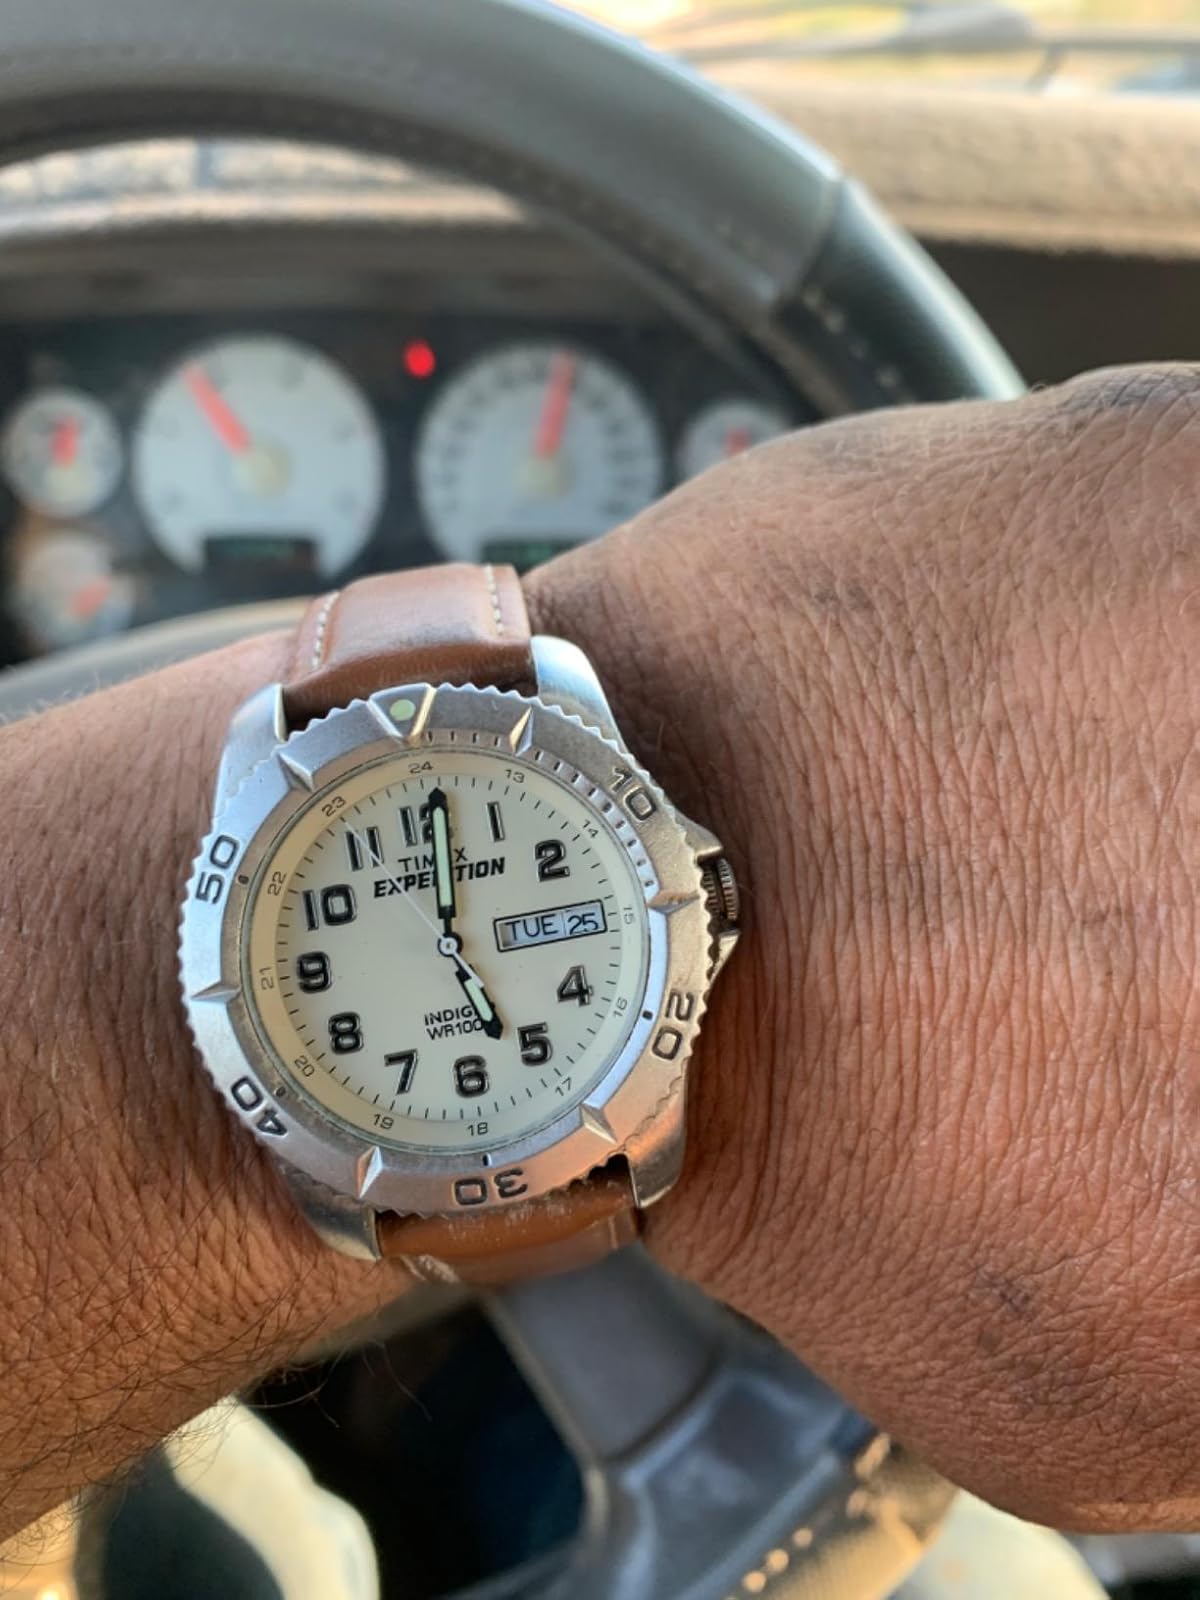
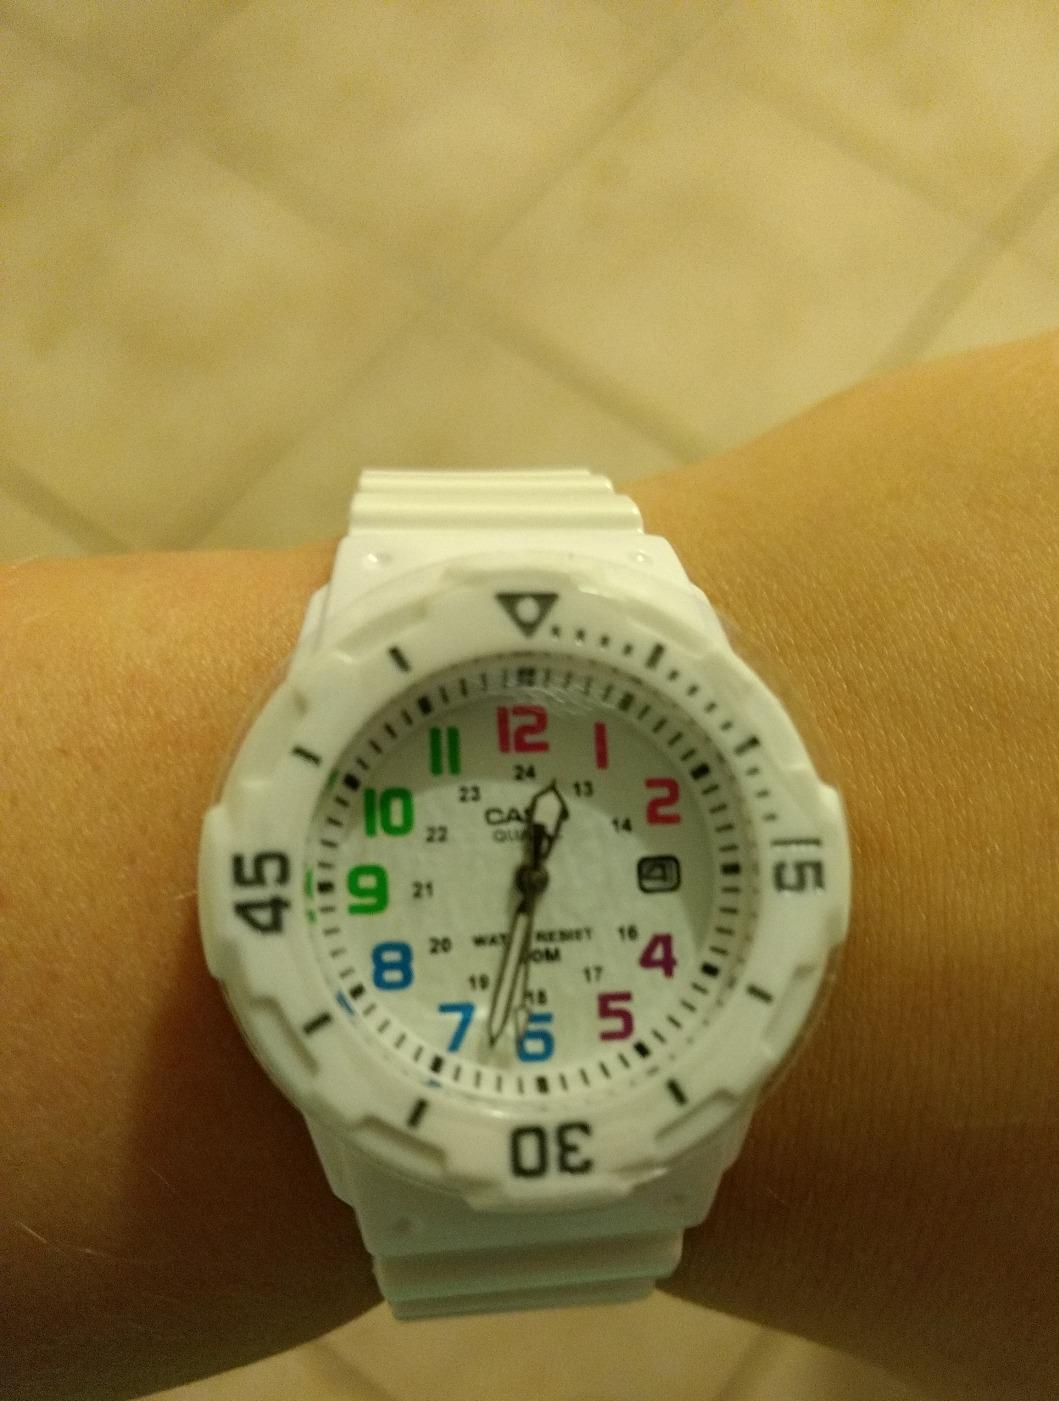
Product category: accessories_watch
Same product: no